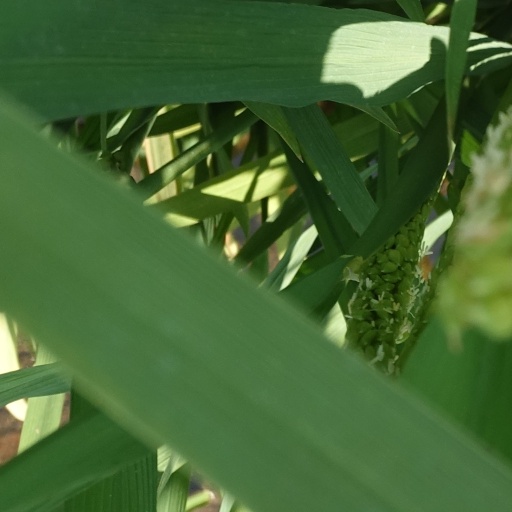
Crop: rice